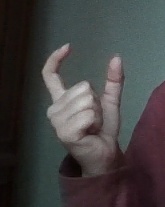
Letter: nun